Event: Nepal Earthquake
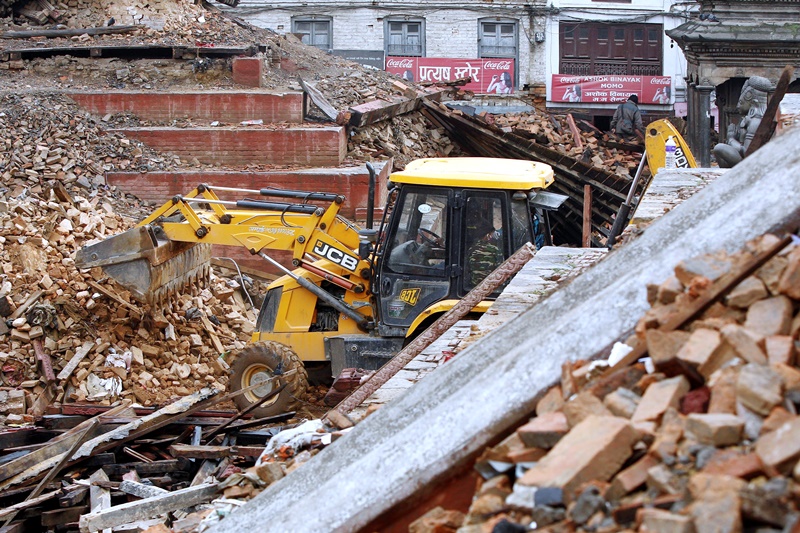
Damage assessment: damage